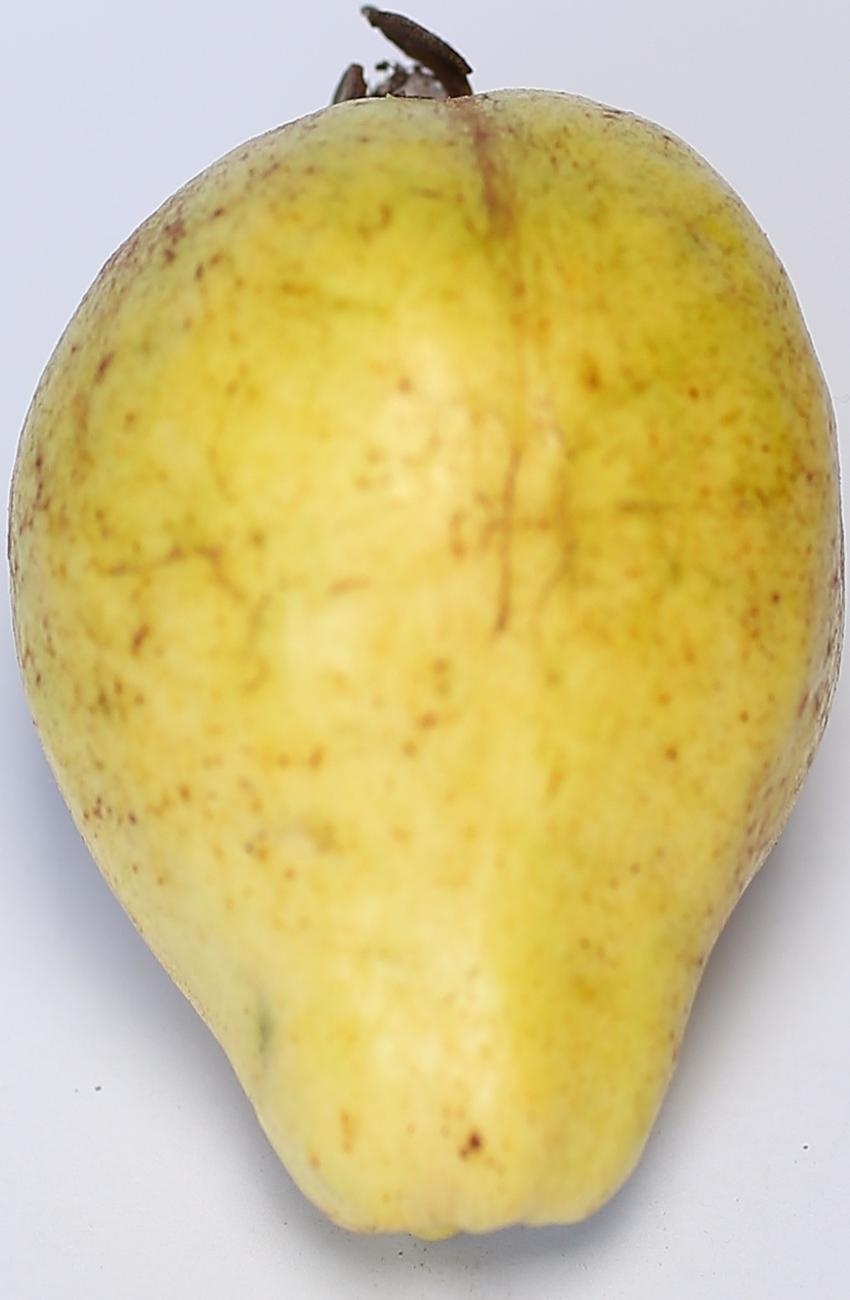
Maturity: ripe
Variety: thadhrami